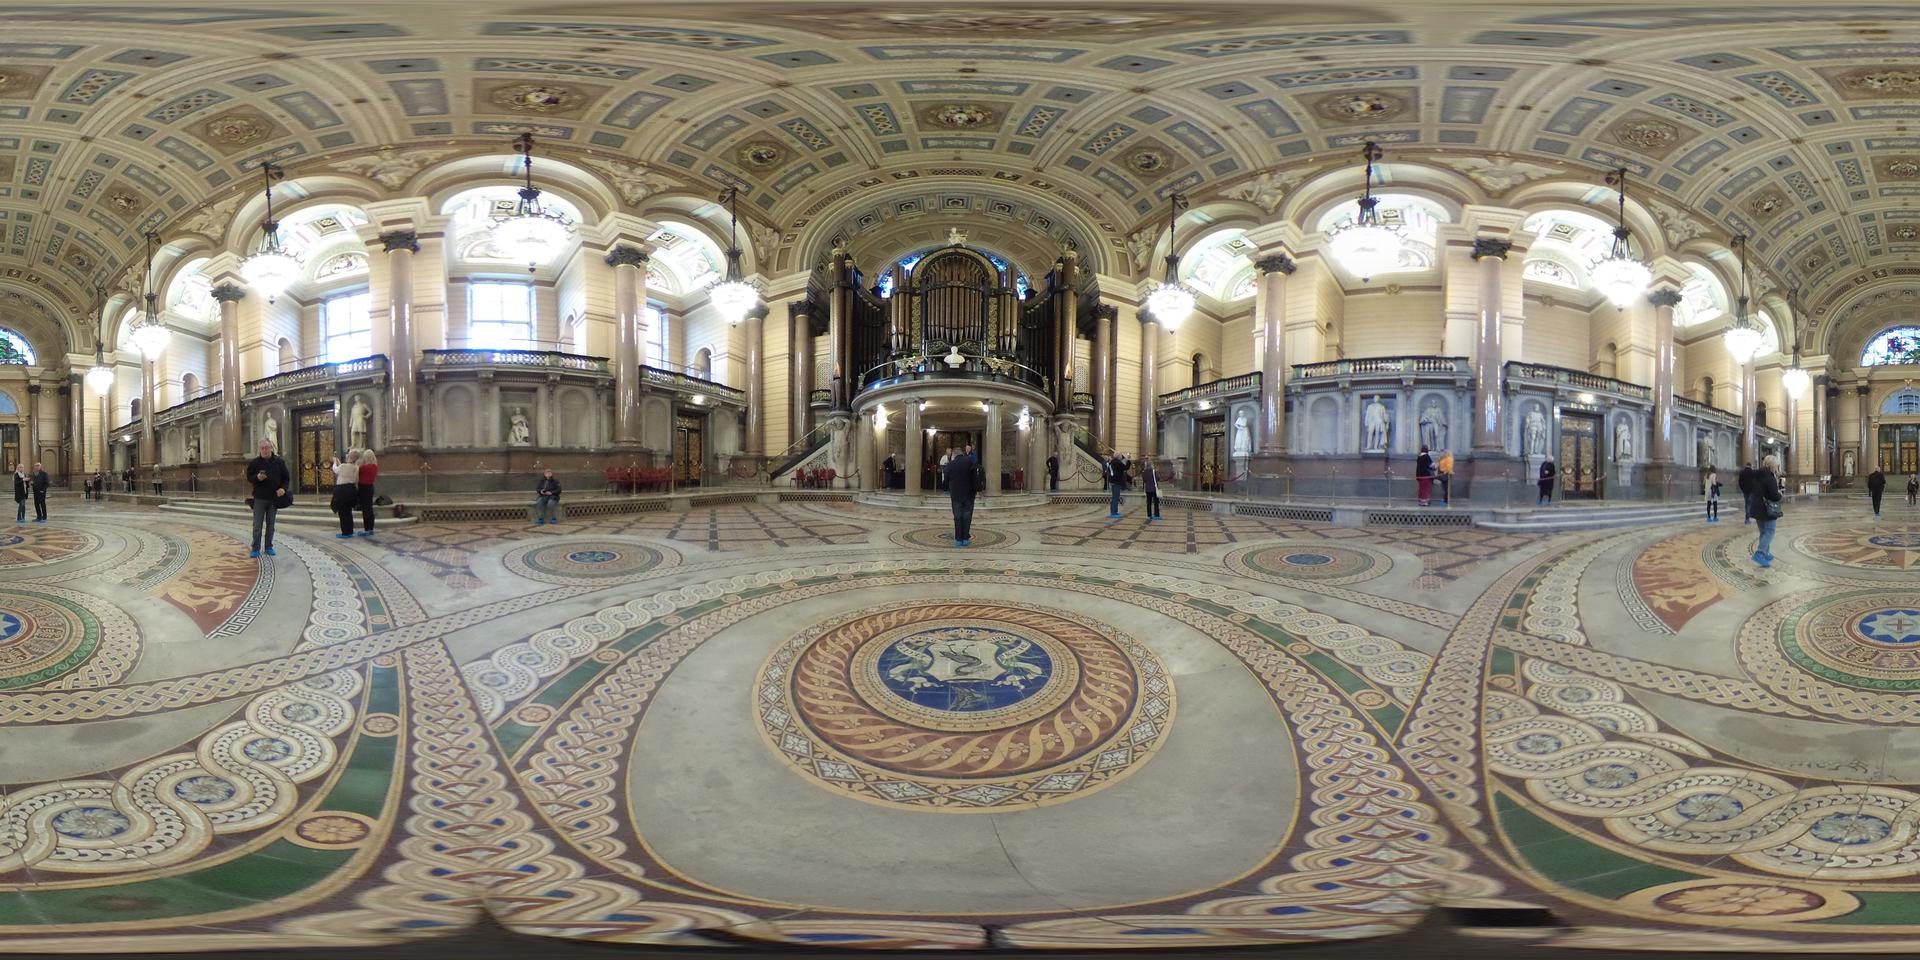
Referred object: A person sitting on the steps wearing black clothes

Referred object: The bright orange plush toy on a stand.